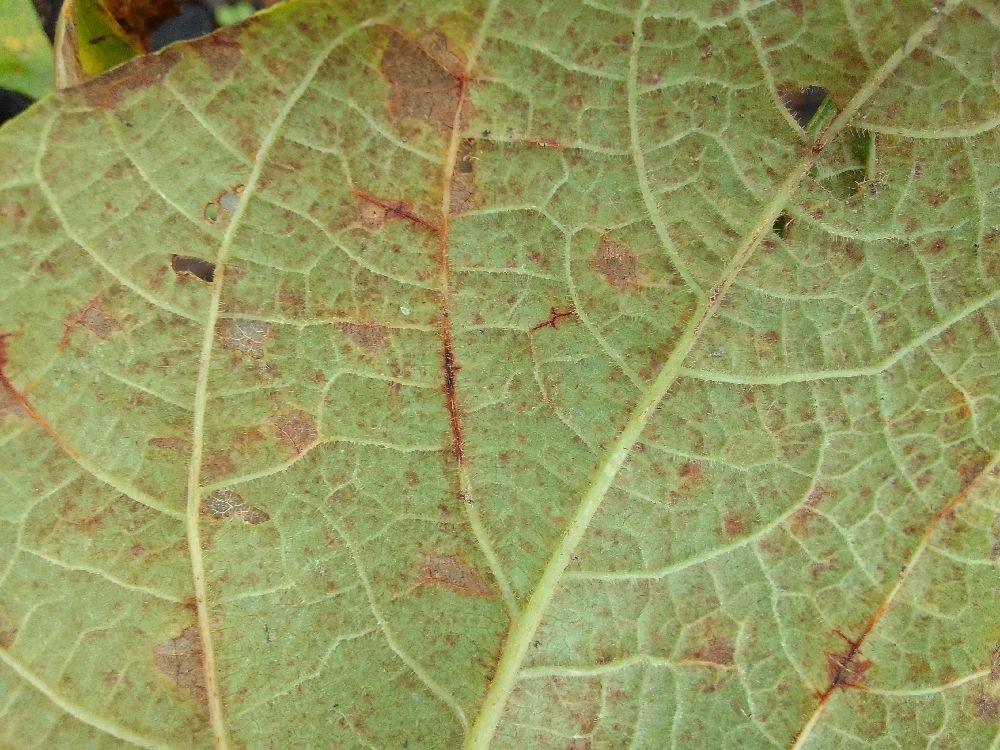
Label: anthracnose